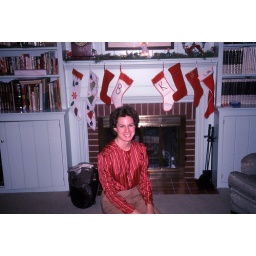
Gretchen all dressed up in a spangly striped red shirt. Knyghton Road house, Indianapolis, Indiana. Christmas, 1982